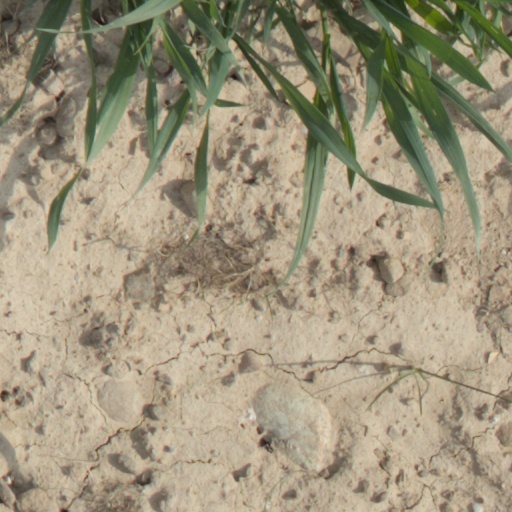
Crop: wheat